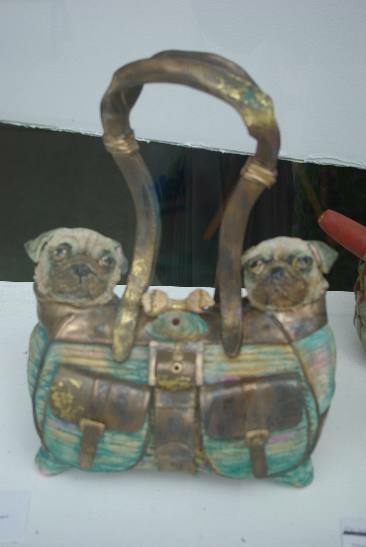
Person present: No